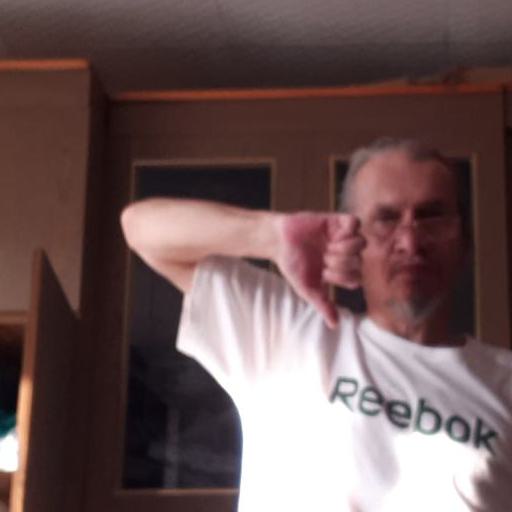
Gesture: dislike